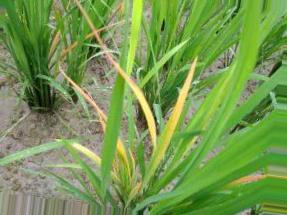
Nhãn: Tungro virus